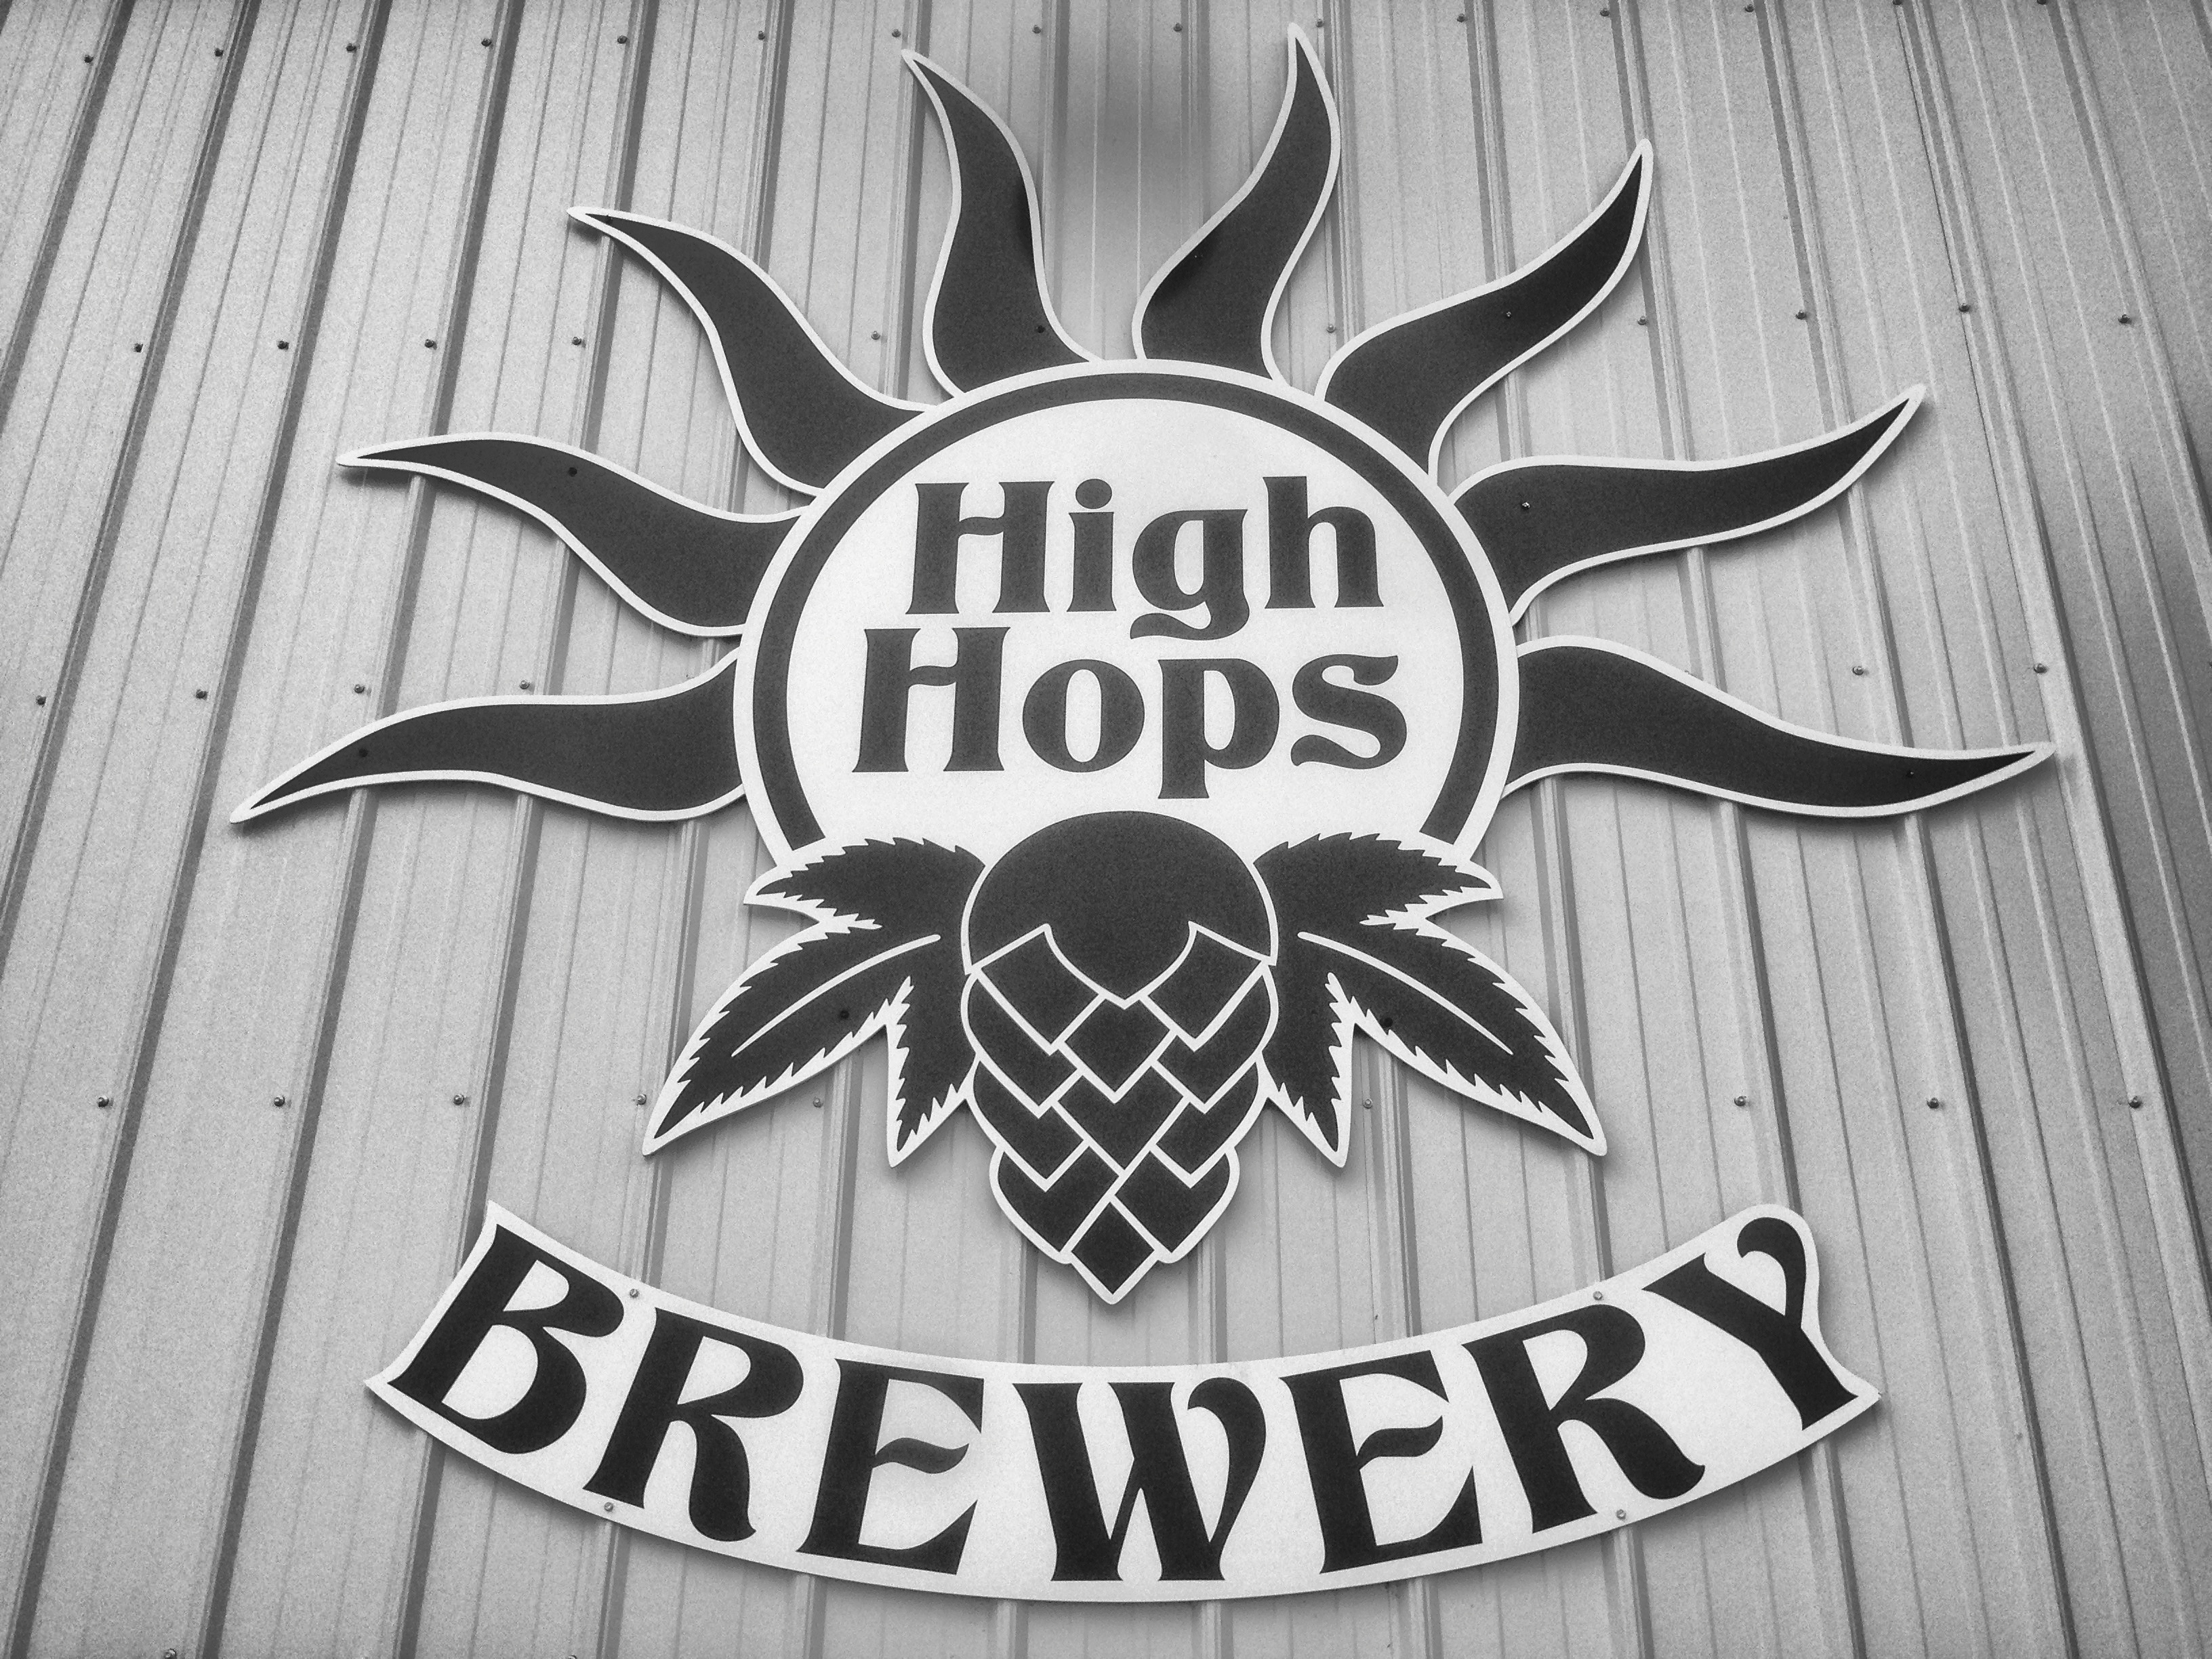
black and white, monochrome, illustration, logo, monochrome photography